Michael Tippett

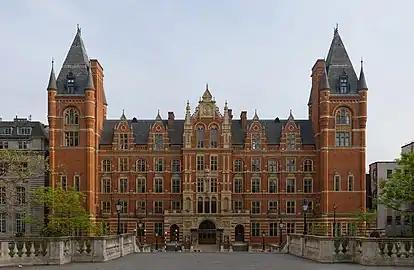
The Royal College of Music, where Tippett studied between 1923 and 1928

Tippett began at the RCM in the summer term of 1923, when he was 18 years old. At the time, his biographer Meirion Bowen records, "his aspirations were Olympian, though his knowledge rudimentary". Life in London widened his musical awareness, especially the Proms at the Queen's Hall, opera at Covent Garden (where he saw Dame Nellie Melba's farewell performance in "La bohème") and the Diaghilev Ballet. He heard Chaliapin sing, and attended concerts conducted by, among others, Stravinsky and Ravel—the last-named "a tiny man who stood bolt upright and conducted with what to me looked like a pencil". Tippett overcame his initial ignorance of early music by attending Palestrina masses at Westminster Cathedral, following the music with the help of a borrowed score.